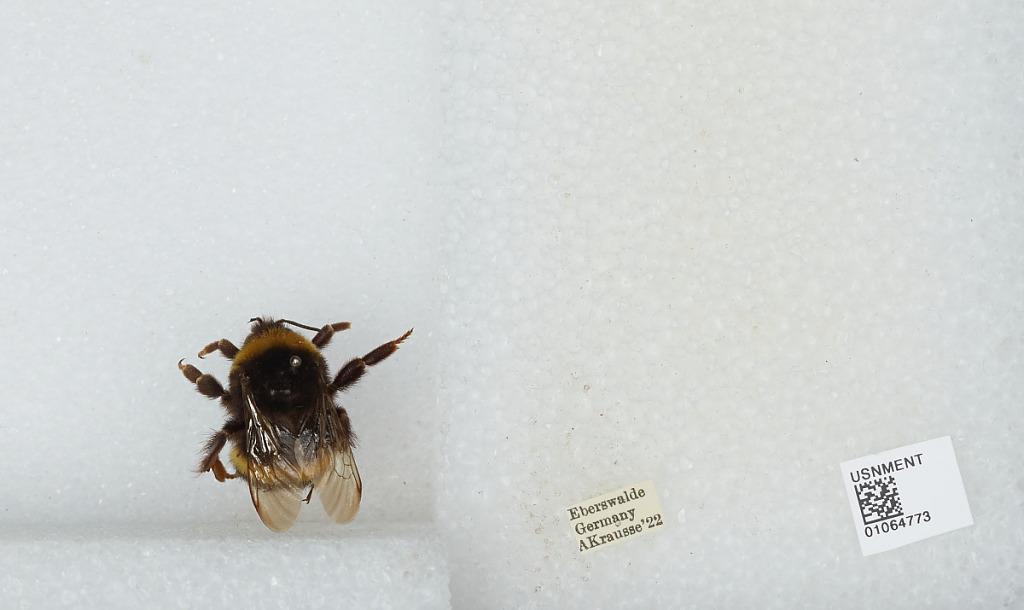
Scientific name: Bombus sp.
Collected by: A. Krausse
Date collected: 1922--
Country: Germany
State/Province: Brandenburg
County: Barnim
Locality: Eberswalde
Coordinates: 52.8356, 13.8182